Transport in Edinburgh

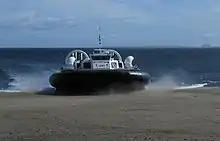
The experimental Forth hovercraft in 2007

Edinburgh itself has a small suburban rail network (the backbone of which is the Edinburgh Crossrail). The network started in 2002 and runs in an east-west axis across the city, linking the stations of Edinburgh Park in the west with Haymarket, Waverley (in the city centre) and Brunstane and Newcraighall, to the east. The other stations in the city are South Gyle, Dalmeny (for South Queensferry), Slateford, Edinburgh Gateway, Kingsknowe, Wester Hailes and Curriehill.